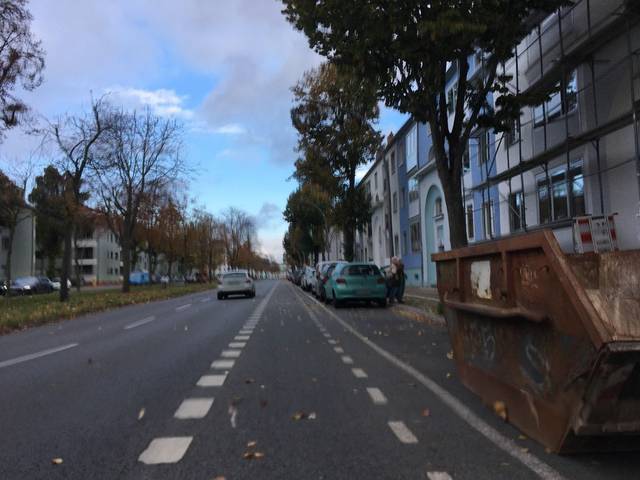
Region: Germany
Coordinates: 52.565, 13.352